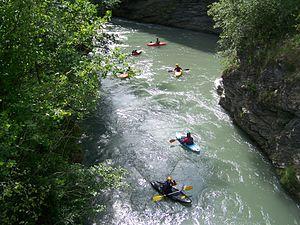
Des canoë-kayak dans les gorges de l’Isère en aval d’Aime en Tarentaise, Savoie.
Le département de la Savoie est un département français de la région Auvergne-Rhône-Alpes, dont le chef-lieu est la ville de Chambéry. Ses habitants sont connus sous le nom de Savoyards. L'Insee et La Poste lui attribuent le code 73.
les nouvelles frontières du tourisme